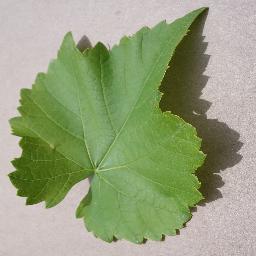
Label: Grape___healthy